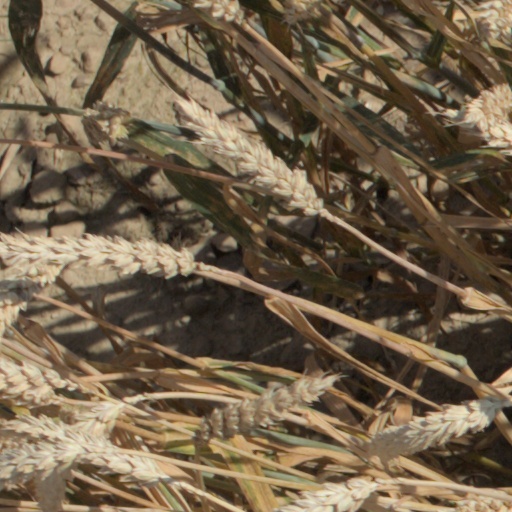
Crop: wheat